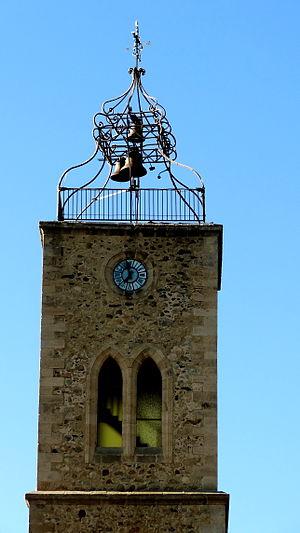
L'église Saint-Pierre de Matemale est une église située à Matemale, dans le département français des Pyrénées-Orientales.